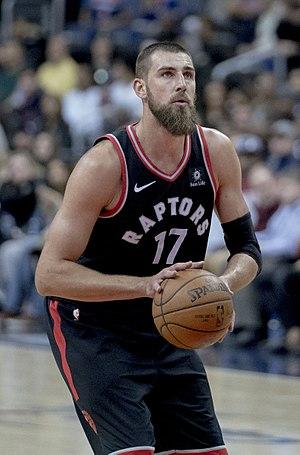
Jonas Valančiūnas est un joueur professionnel lituanien de basket-ball né le 6 mai 1992 à Utena. Il mesure 2,11 m et évolue au poste de pivot. Il joue avec les Grizzlies de Memphis.